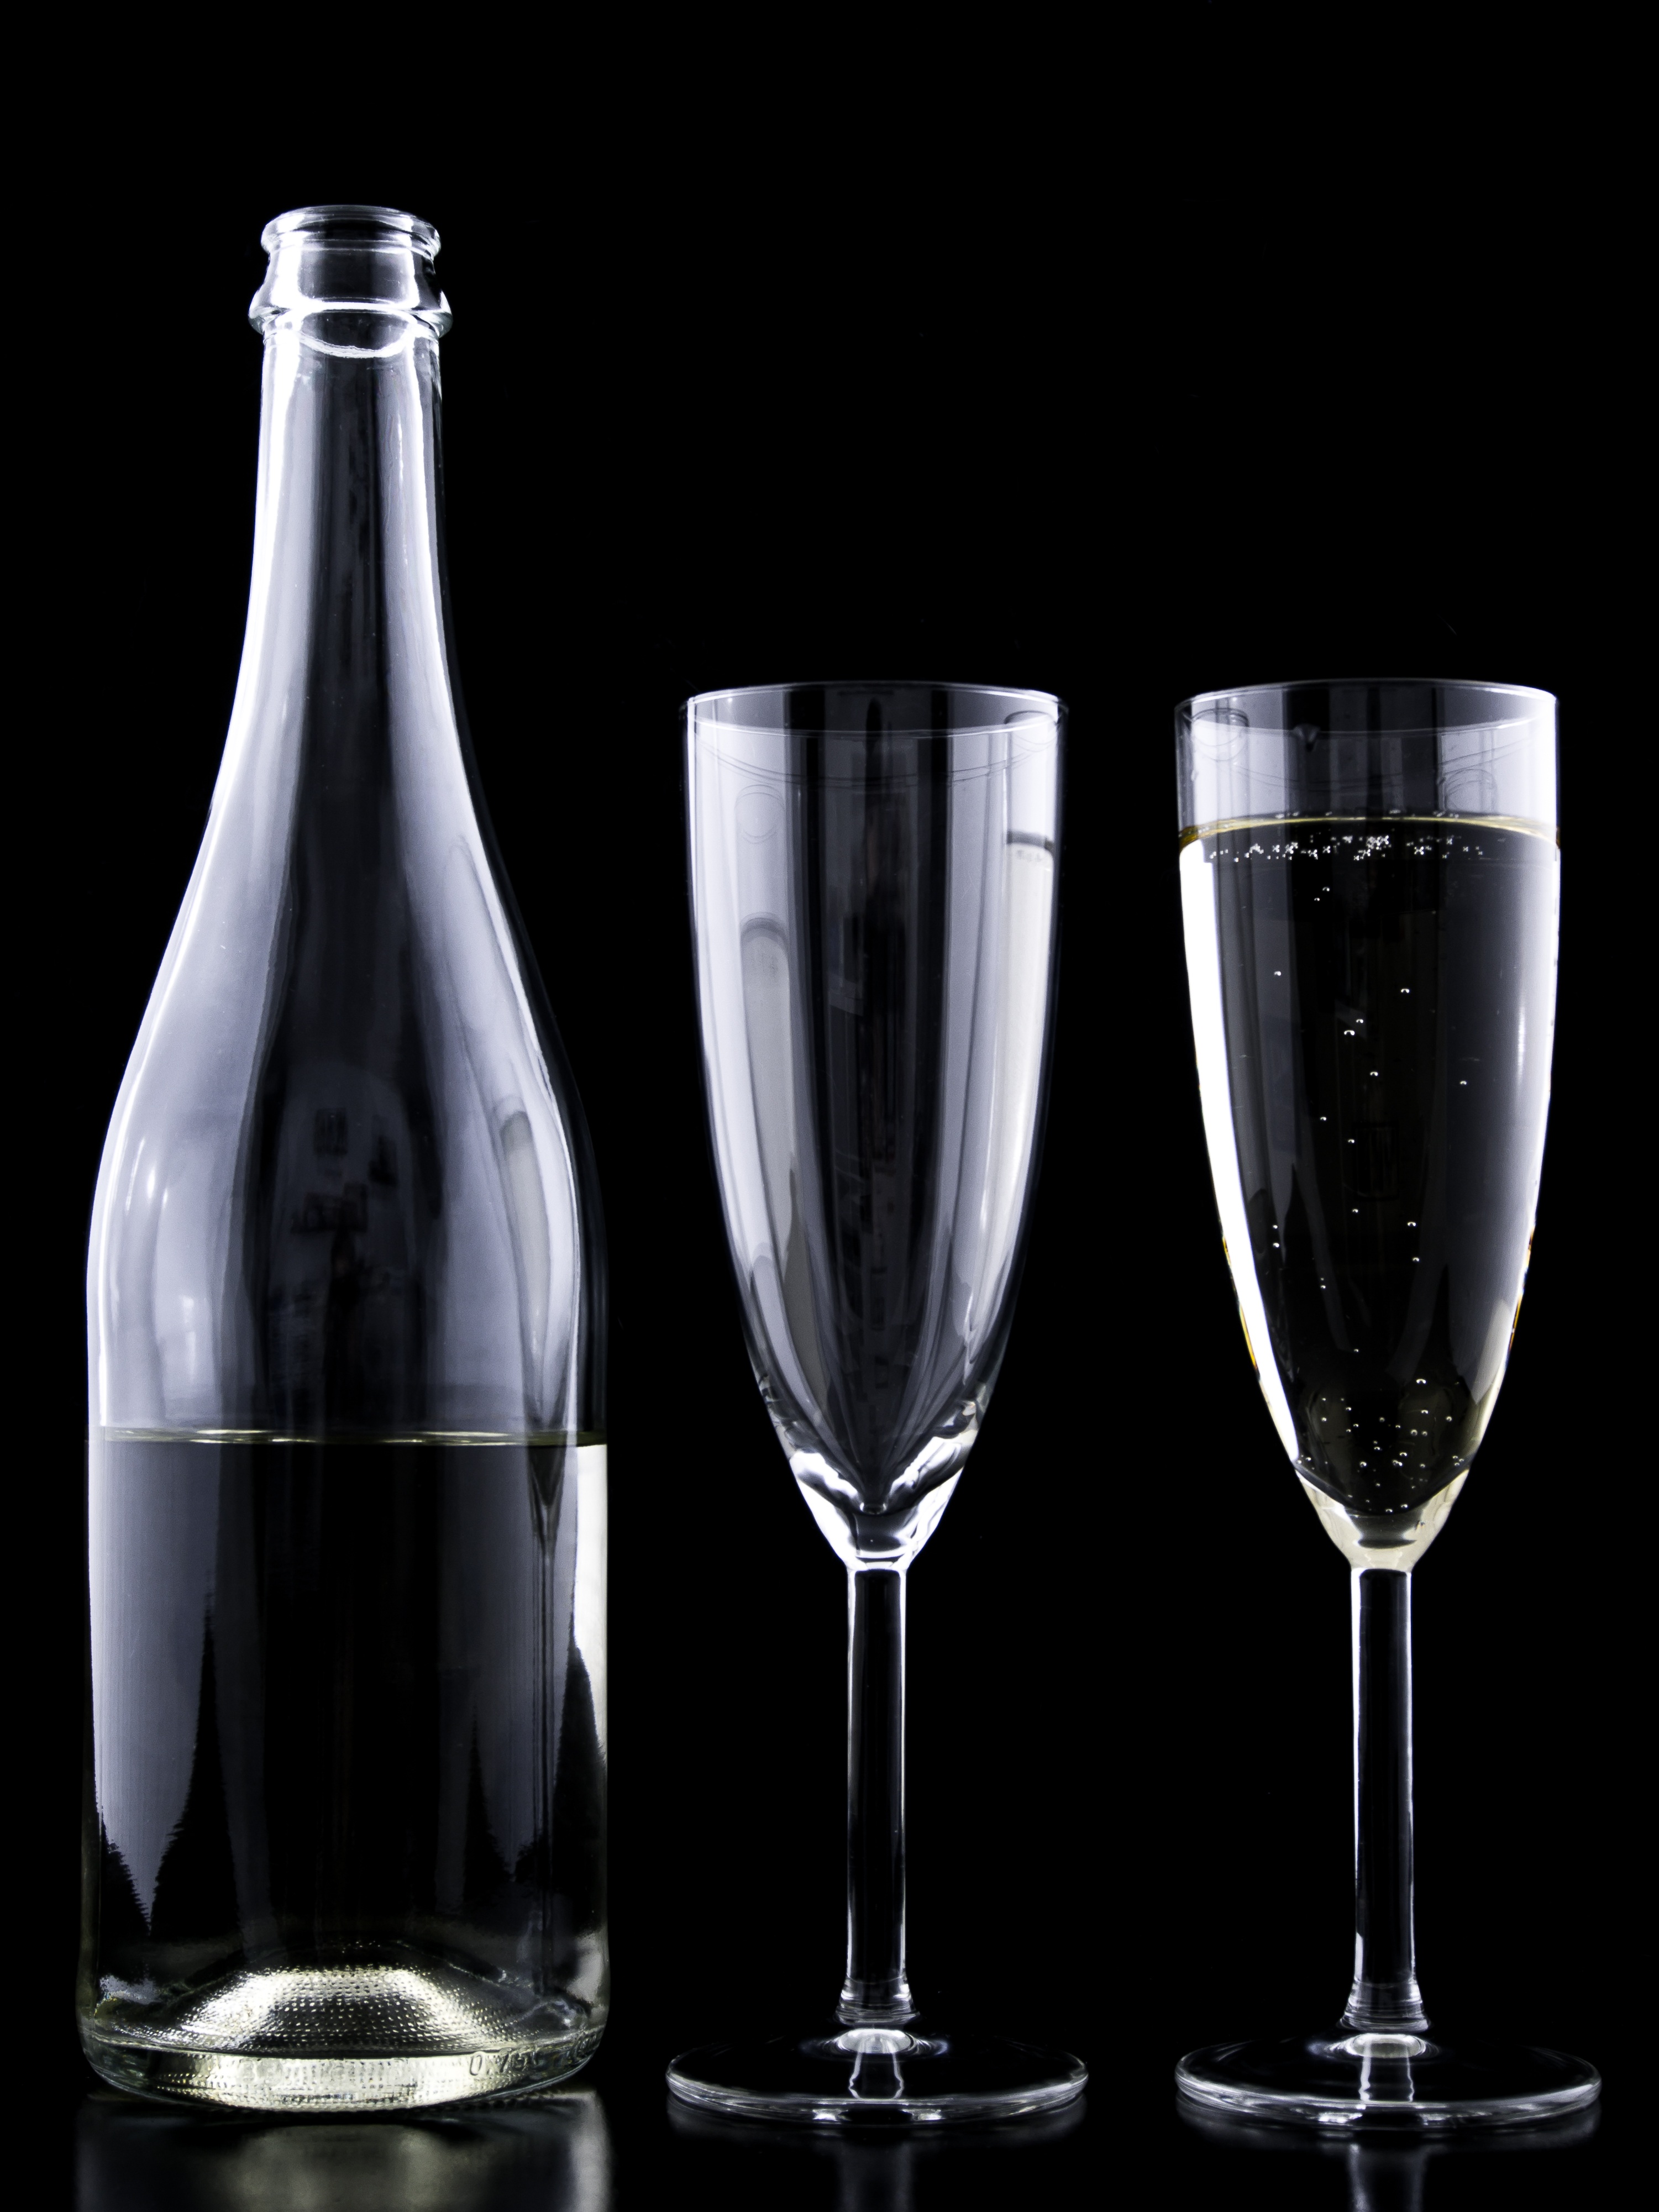
liquid, wine, glass, motion, celebration, splash, romantic, beverage, drink, bottle, black, tableware, material, alcohol, festive, toast, wine bottle, celebrate, glass bottle, wine glass, cheers, events, 2016, background, luxury, happy, year, party, new, drops, bubbles, champagne, crystal, anniversary, special, occasion, congratulations, eve, bubbly, stemware, beer glass, fizz, drinkware, champagne stemware